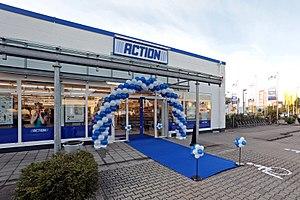
Action est une chaîne de magasins hard-discount néerlandaise créée en 1993 et présente aux Pays-Bas, en France, Belgique, Allemagne, Autriche, Luxembourg et en Pologne à travers plus de mille-quatre-cents points de ventes. Son modèle est essentiellement fondé sur le non-alimentaire.